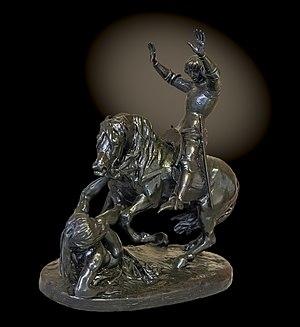
La crise de démence de Charles VI en la forêt du Mans est, le 5 août 1392, la première manifestation de folie du roi de France Charles VI, en lisière de la forêt du Mans.